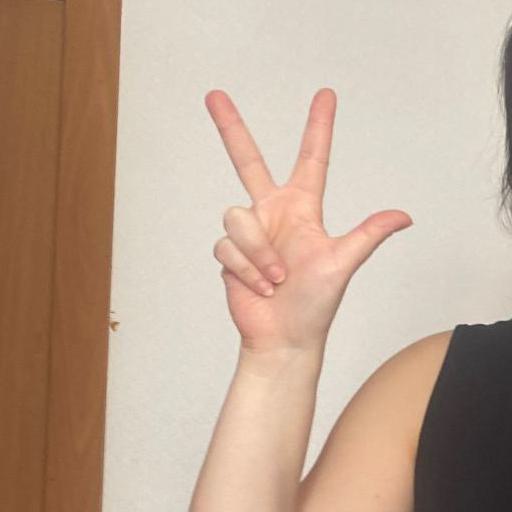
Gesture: three2